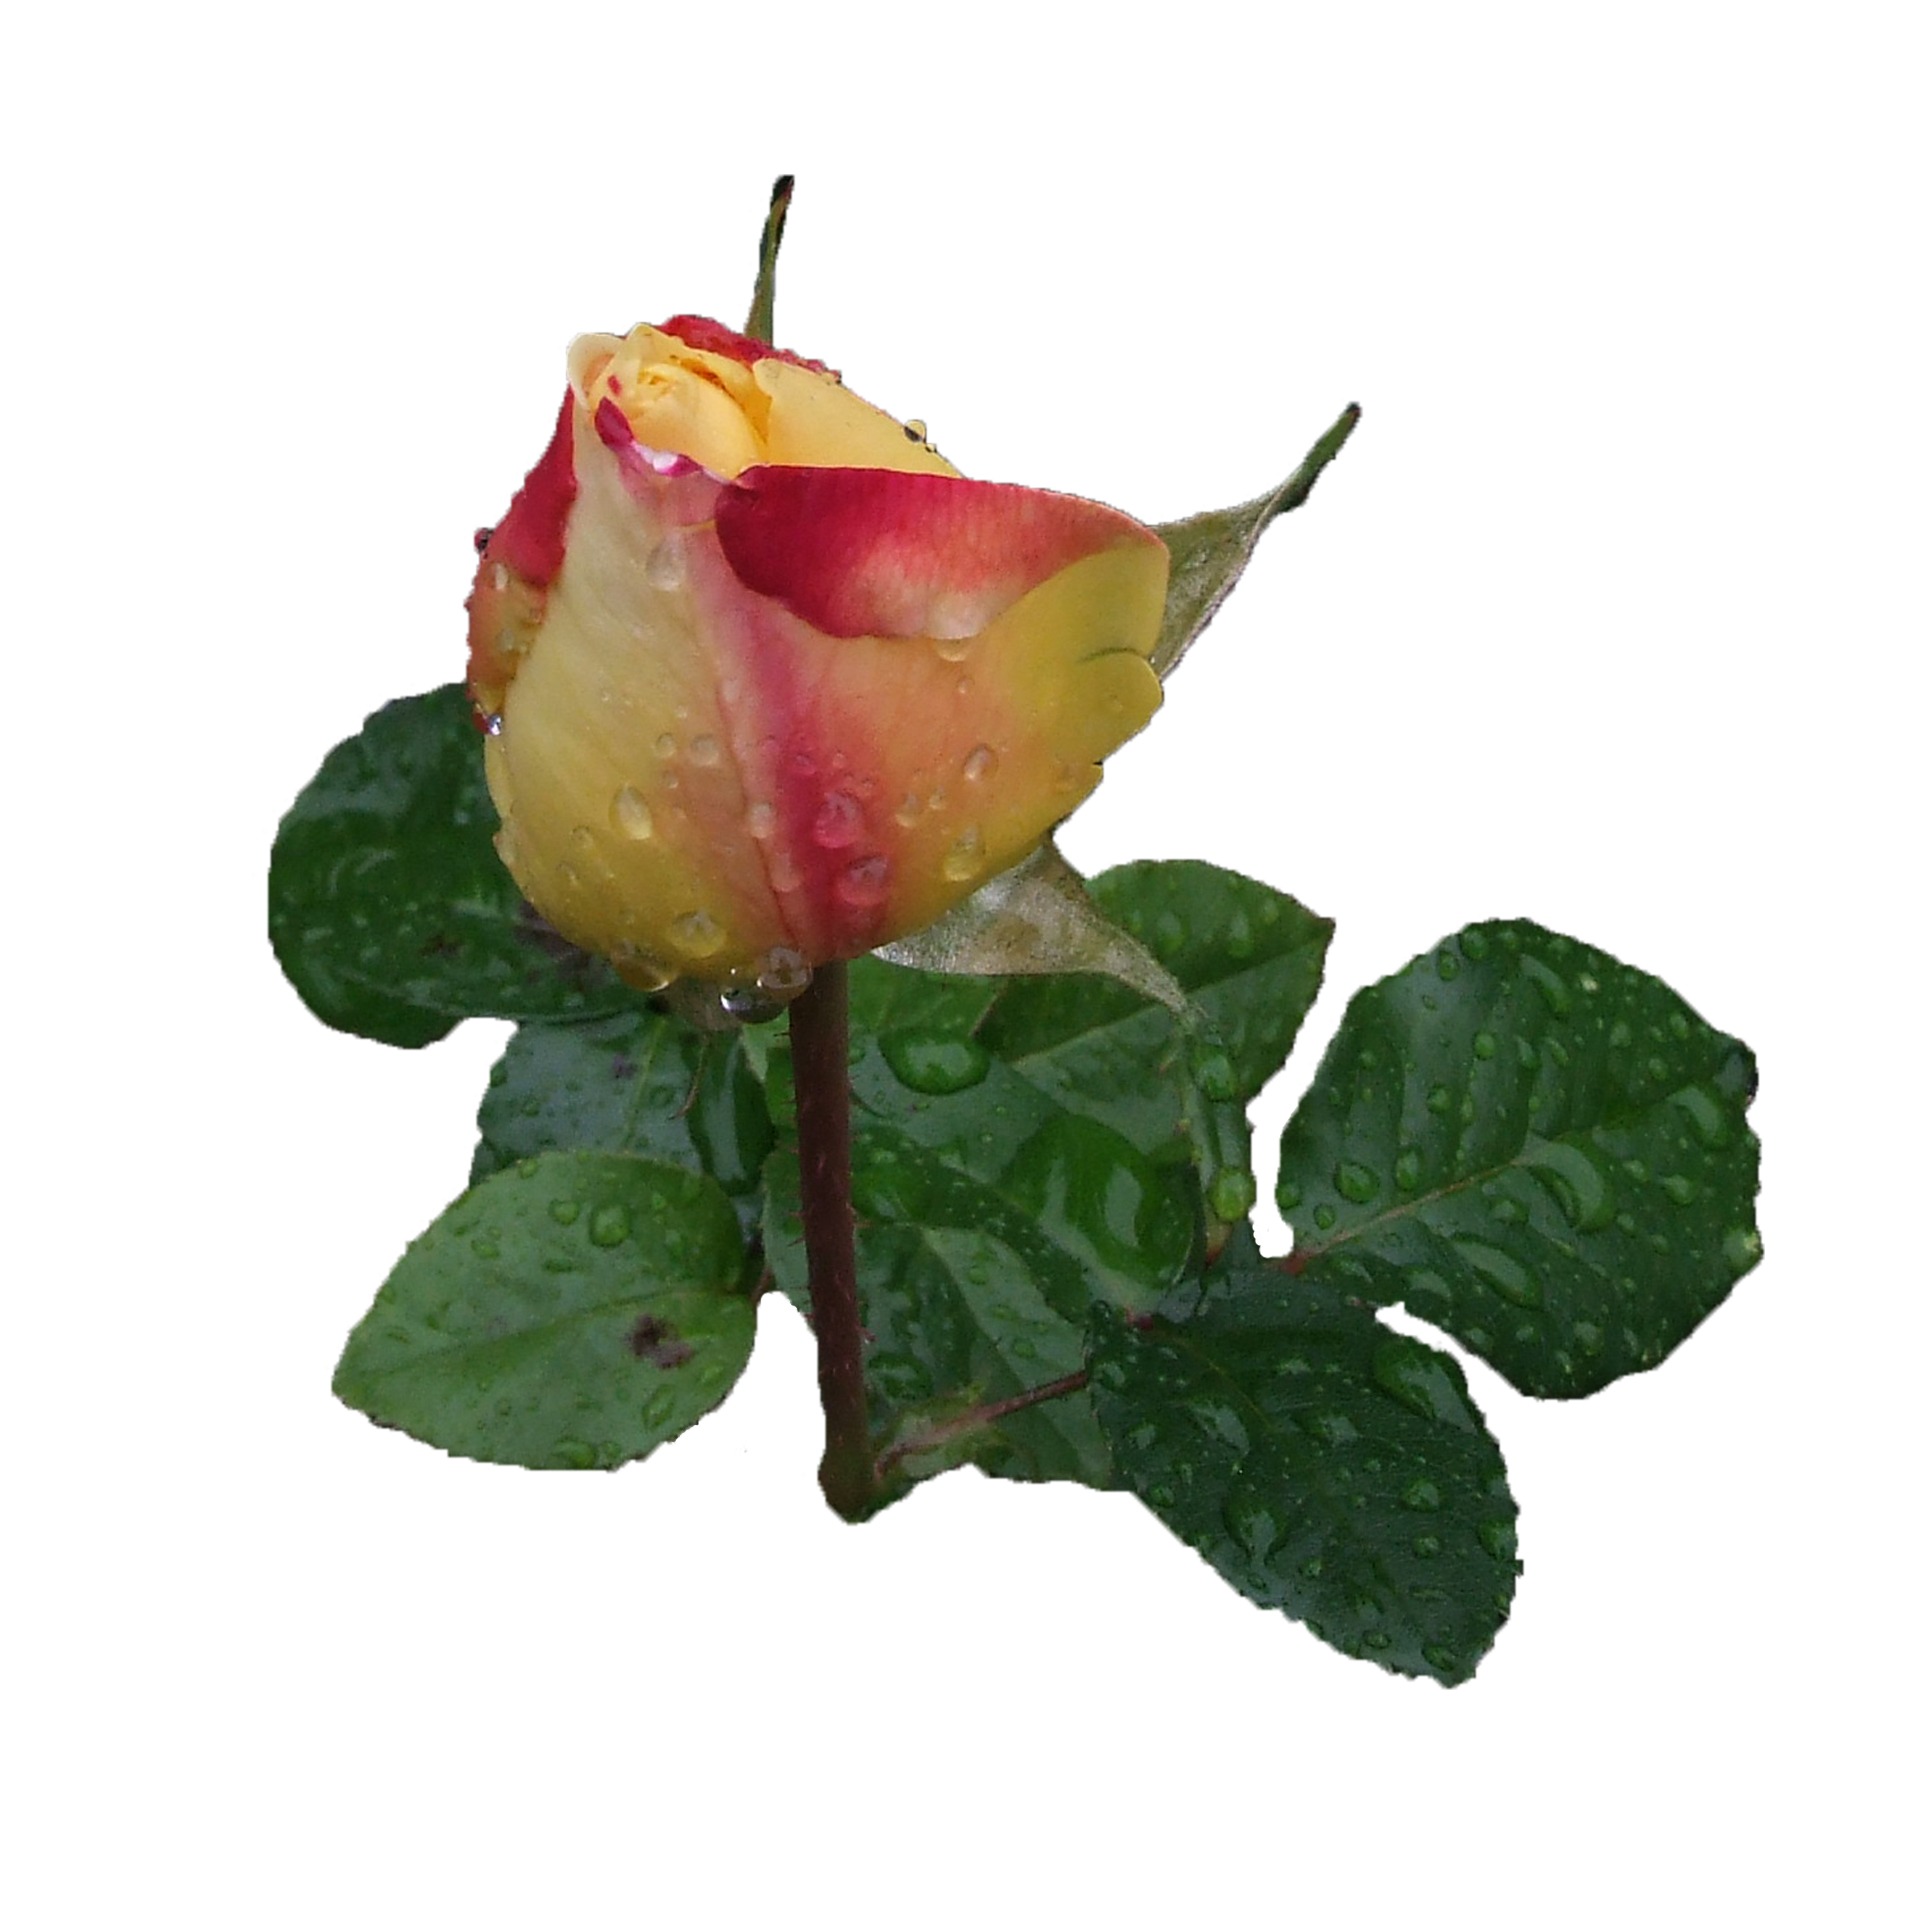
branch, plant, fruit, leaf, flower, petal, raindrop, rose, food, produce, beauty, bud, rosebud, flowering plant, rose family, land plant